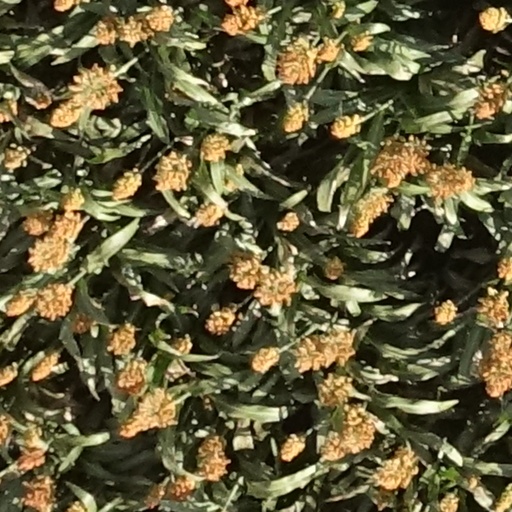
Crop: sorghum